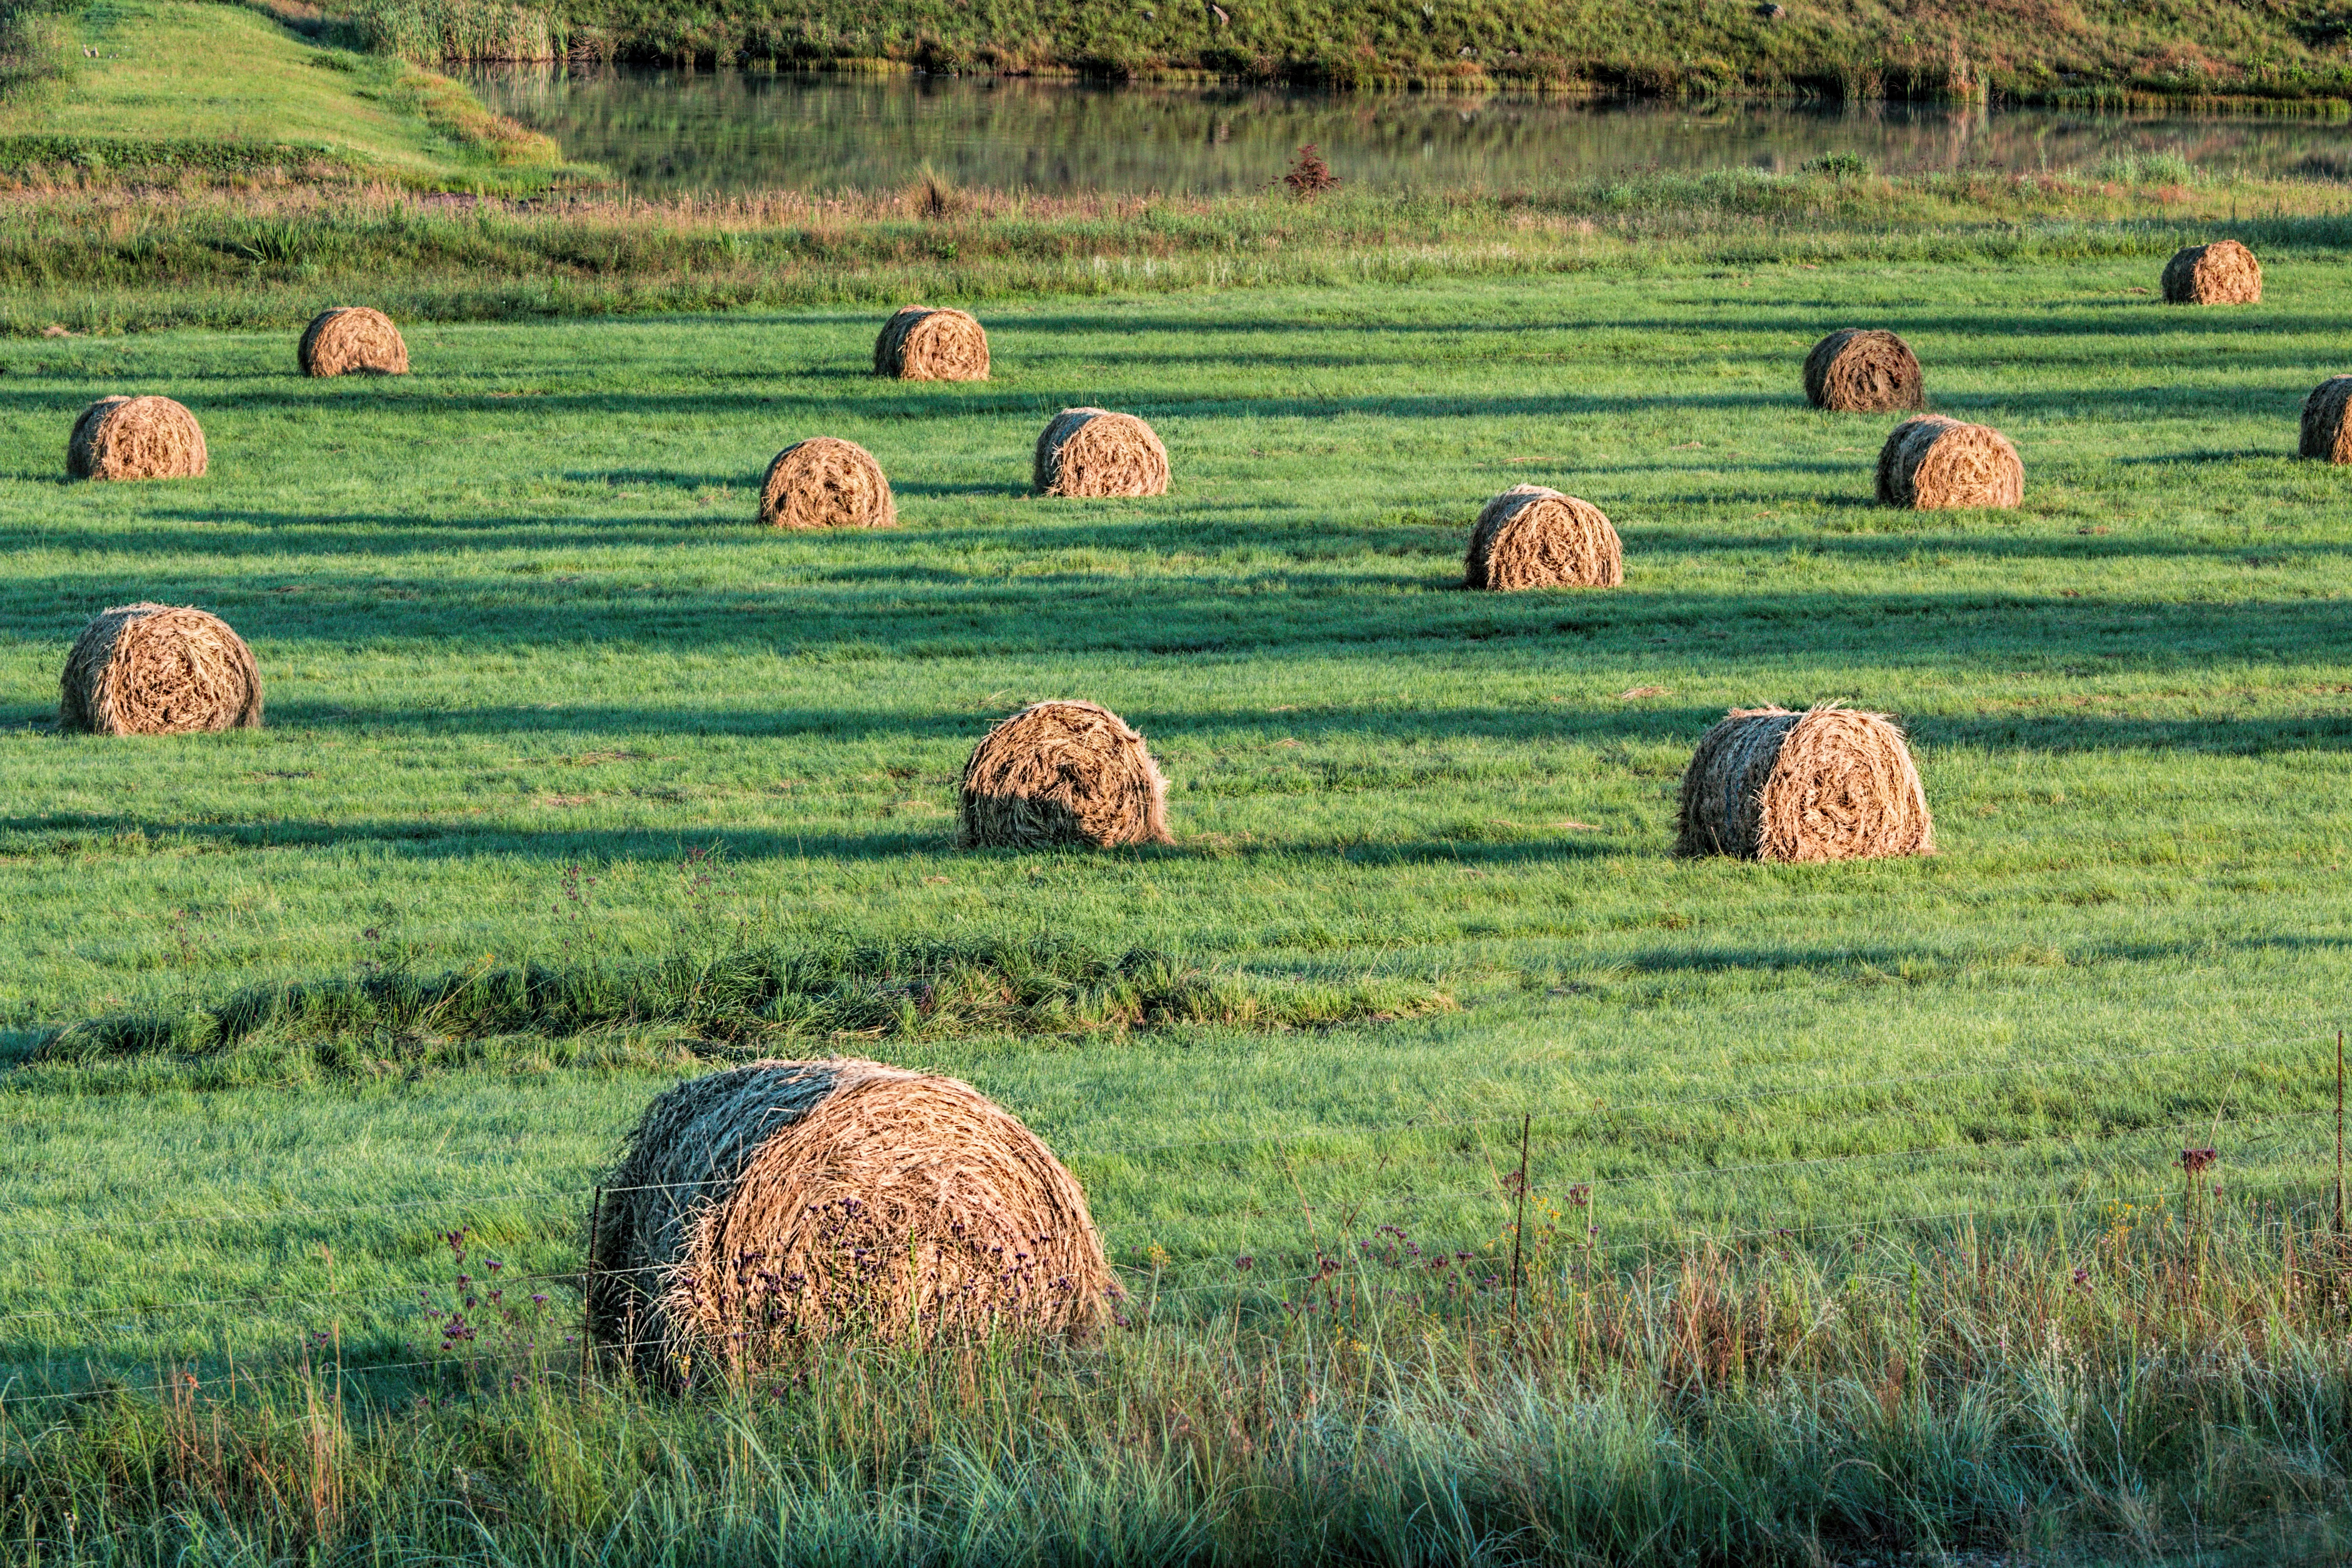
landscape, grass, sunrise, hay, field, farm, meadow, prairie, countryside, morning, flower, dawn, summer, rural, green, herd, harvest, crop, pasture, grazing, sheep, autumn, agriculture, plain, farmland, grassland, straw, habitat, bales, fodder, cattle feed, rural area, paddy field, desktop wallpaper, natural environment, grass family, cattle like mammal